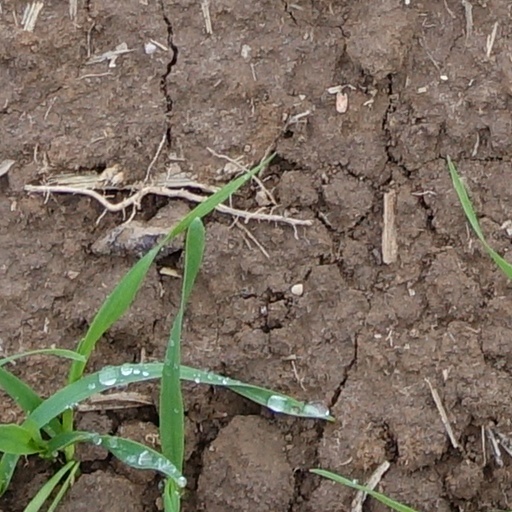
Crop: wheat